892 Naval Air Squadron

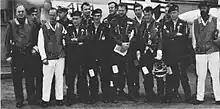
Personnel of 892 Squadron on the USS "Saratoga" in 1969.

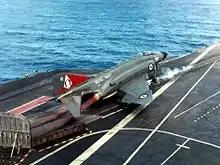
An 892 NAS Phantom FG.1 launching from HMS "Ark Royal" March 1972

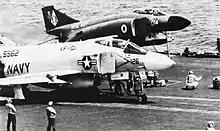
An F-4J of VF-101 alongside an F-4K of 892 Naval Air Squadron wait to be catapulted from "Independence" March 1975

Against a backdrop of defence cuts 892 Squadron suspected that it would become the last fixed-wing squadron and poignantly adopted a large Ω symbol on a white diamond placed on a red fin flash as its squadron symbol. Despite its (later to be proved unjustified) claim to being the last Royal Naval squadron to operate fixed wing fighters (Sea Harriers began equipping the Fleet Air Arm in April 1980), 892 gained worldwide exposure when one of their Phantoms won the "Daily Mail Trans-Atlantic Air Race" in May 1969. Lieutenant Commander Brian Davies, and Lieutenant Commander Peter Goddard set a record for flight time from New York to London of 4 hours 46 minutes and 57 seconds.